Dentate gyrus

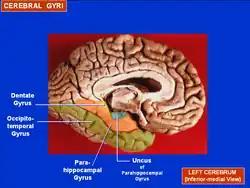
Location of the dentate gyrus and relations to other structures.

The dentate gyrus, like the hippocampus, consists of three distinct layers: an outer molecular layer, a middle granule cell layer, and an inner polymorphic layer. The polymorphic layer is also the hilus of the dentate gyrus (originally named as CA4, the junction of the hippocampus and dentate gyrus). (In the hippocampus the outer layer is the molecular layer, the middle layer is the pyramidal layer, and the inner layer the stratum oriens.) Sometimes the molecular layer and the granule layer are referred to as the fascia dentata, that encloses the hilus or polymorphic layer.